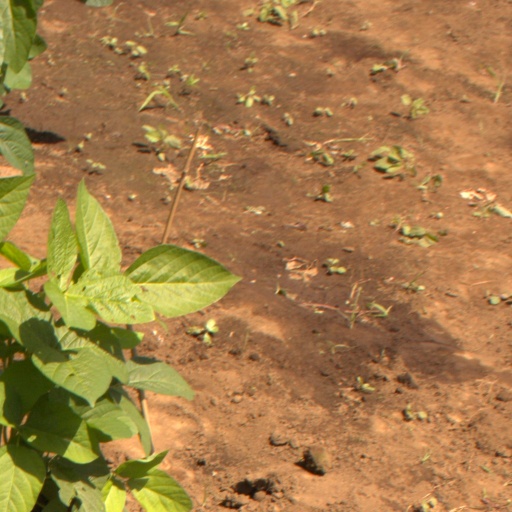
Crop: soybean